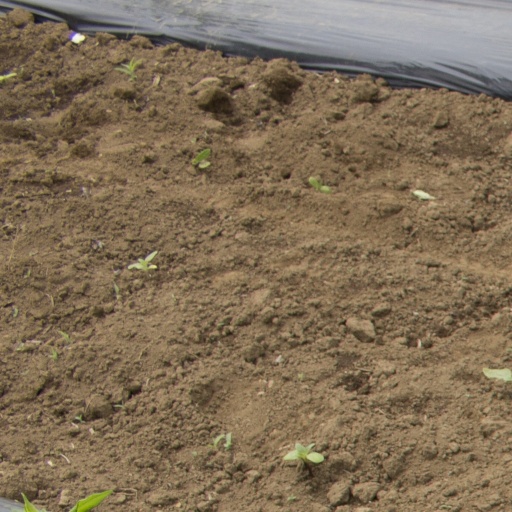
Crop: Jerusalem artichoke